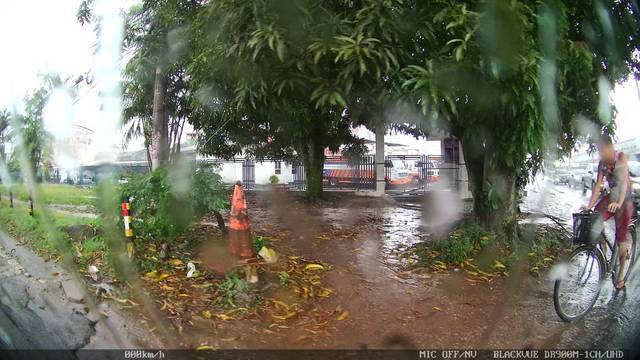
Region: Brazil
Coordinates: -1.376, -48.391